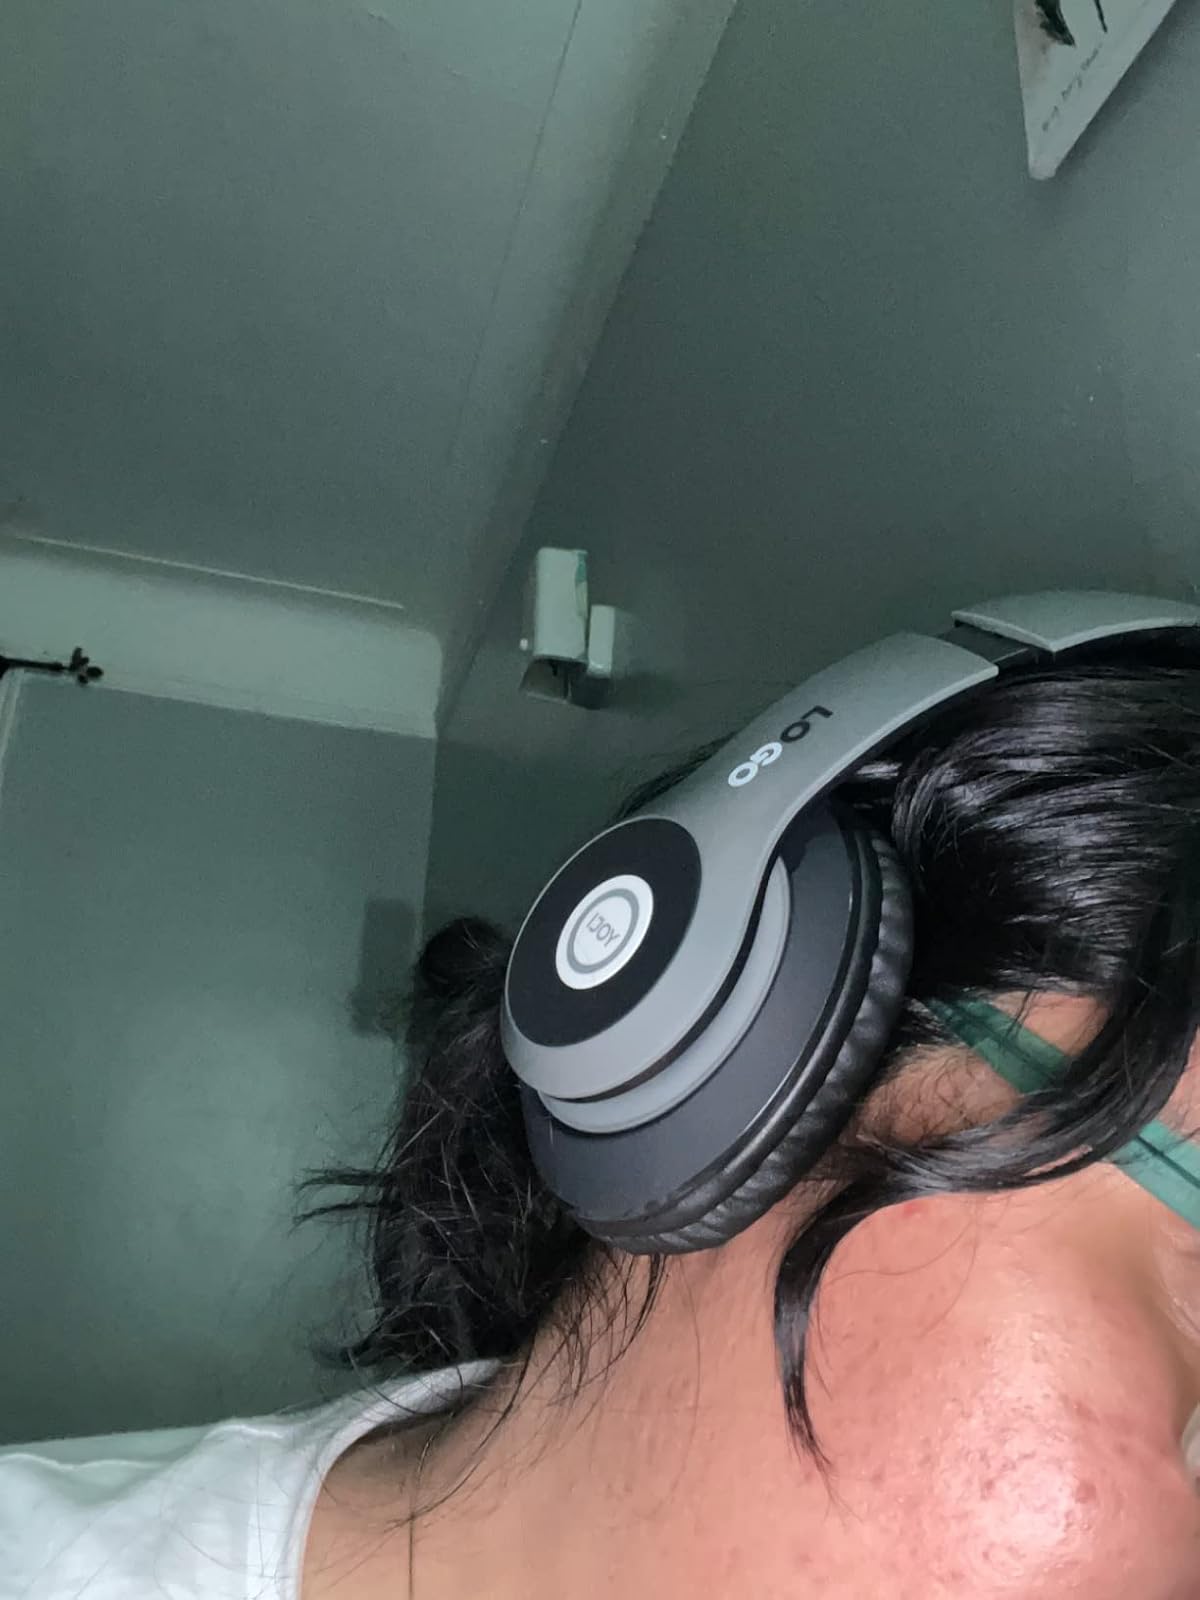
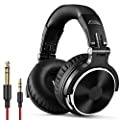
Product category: headphones
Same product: no